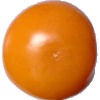
Label: Tomato Yellow 1